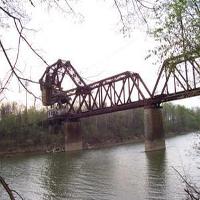
Weather: cloudy or overcast